Giants (Greek mythology)

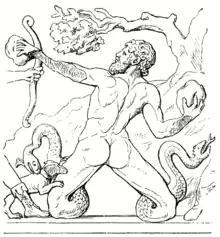
A Giant fighting Artemis. Illustration of a Roman relief in the Vatican Museum.

The subject was revived in the Renaissance, most famously in the frescos of the "Sala dei Giganti" in the Palazzo del Te, Mantua. These were painted around 1530 by Giulio Romano and his workshop, and aimed to give the viewer the unsettling idea that the large hall was in the process of collapsing. The subject was also popular in Northern Mannerism around 1600, especially among the Haarlem Mannerists, and continued to be painted into the 18th century.